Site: brandenburg
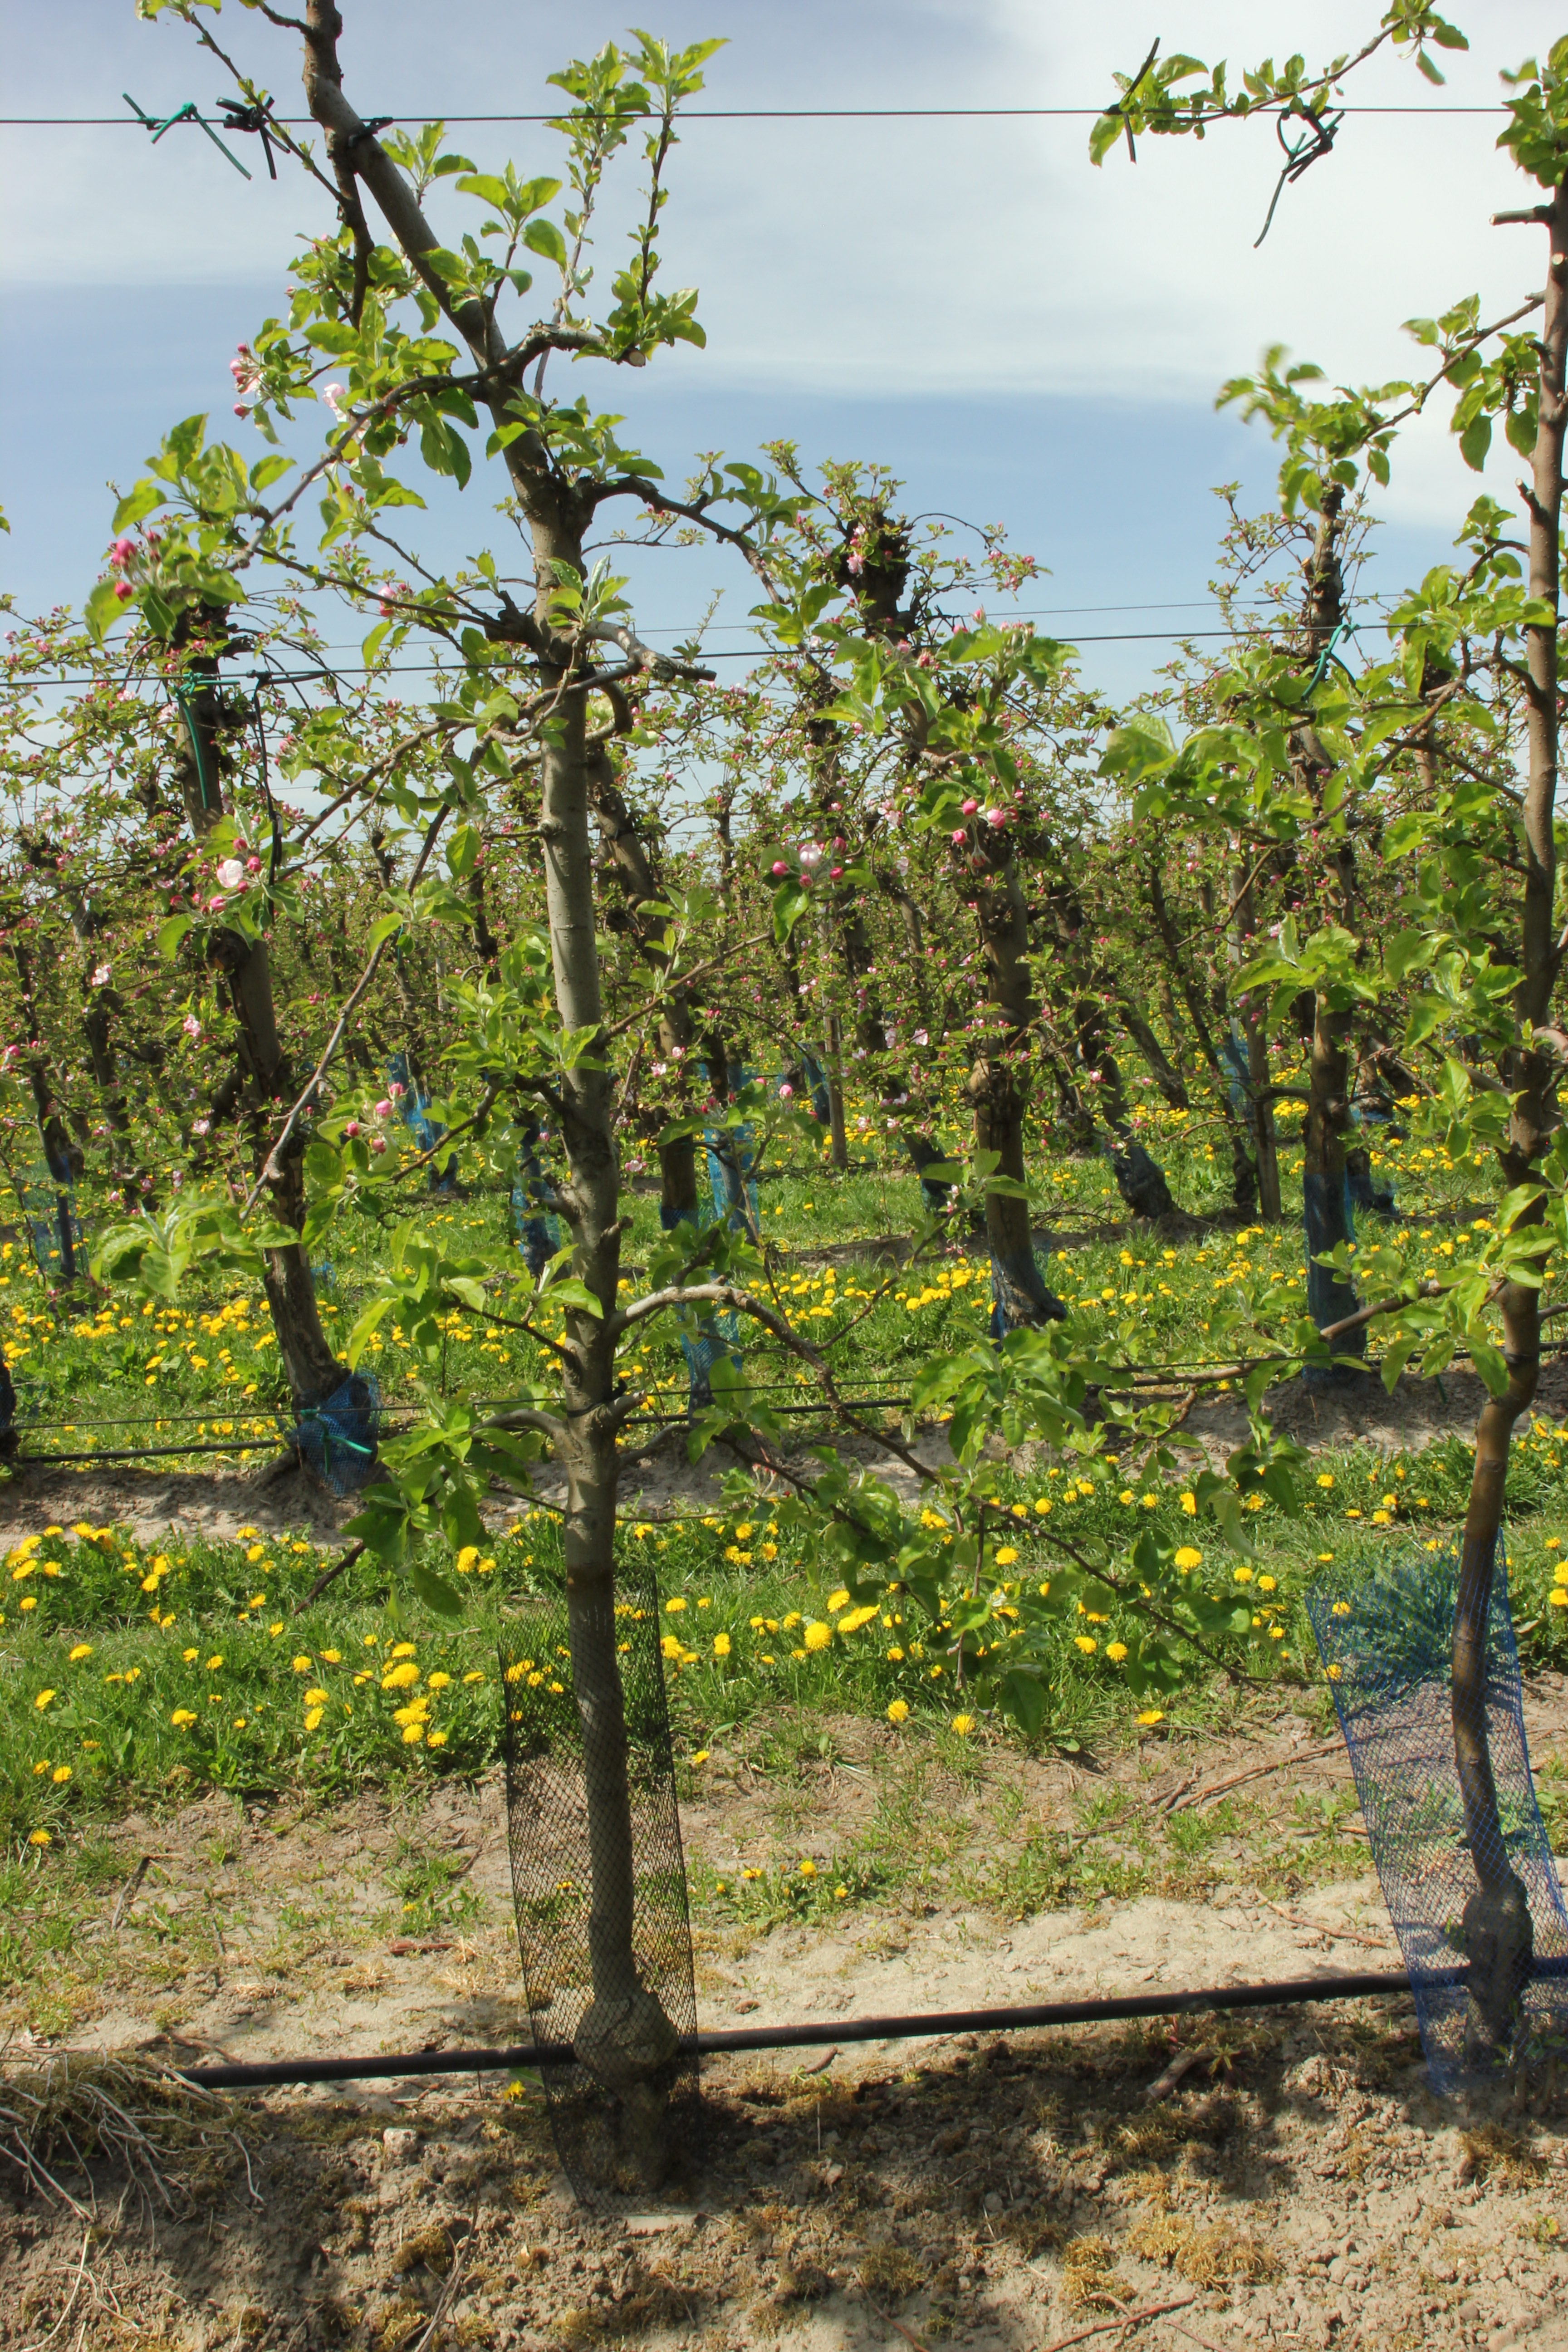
Growth stage (BBCH 57): Inflorescence emergence